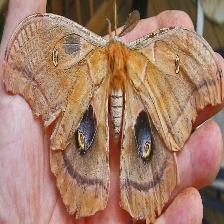
Species: POLYPHEMUS MOTH